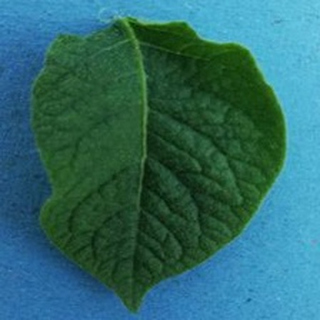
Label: healthy_potato